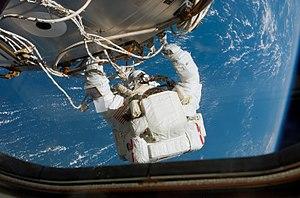
Patrick Graham Forrester est un astronaute américain né le 31 mars 1957.